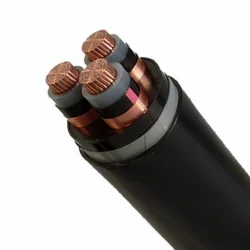
Label: 3_Core_Underground_Armoured_Cable